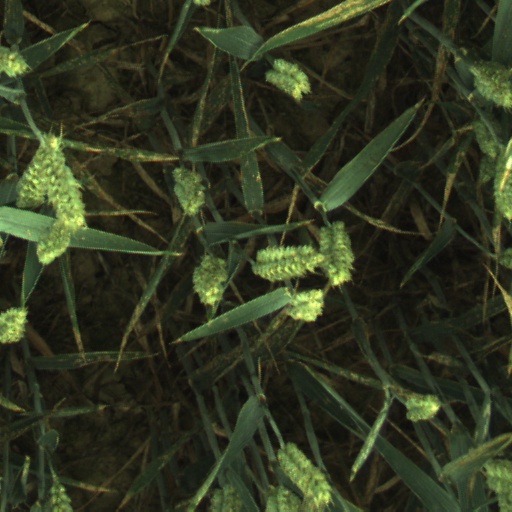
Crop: wheat